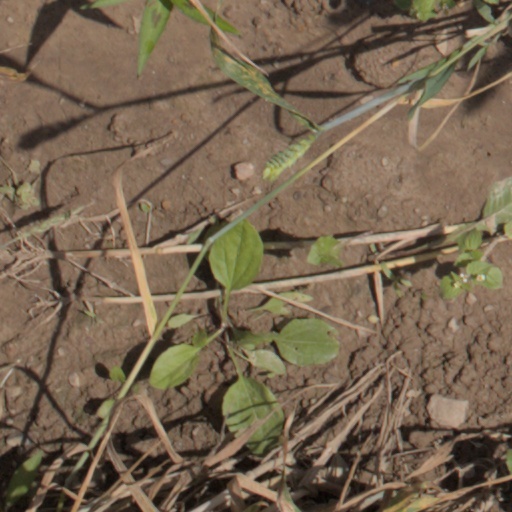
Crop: wheat